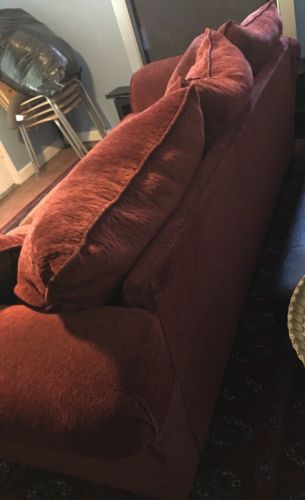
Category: sofa